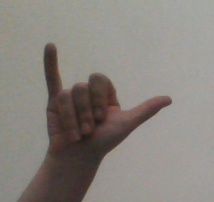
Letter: ya